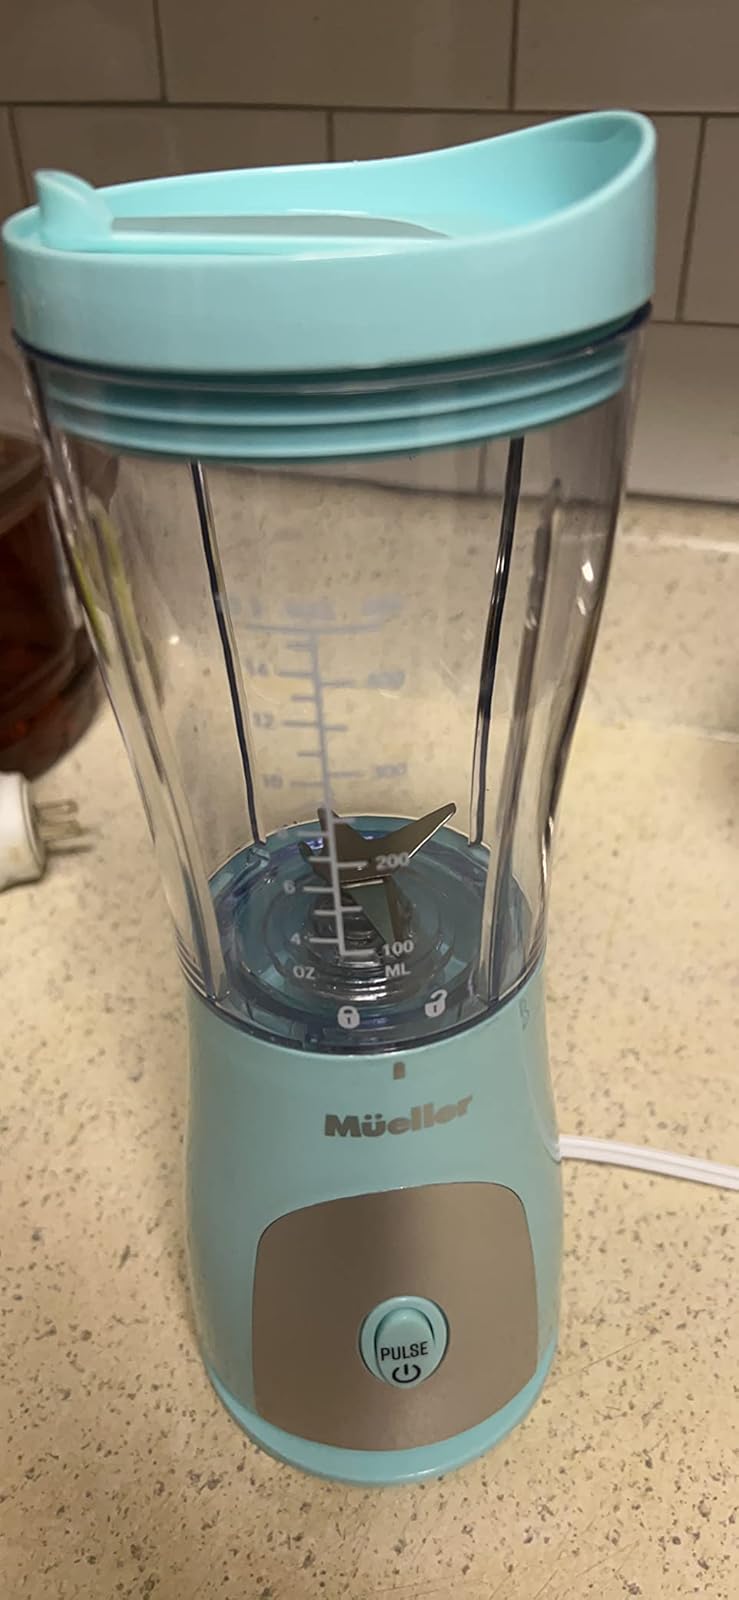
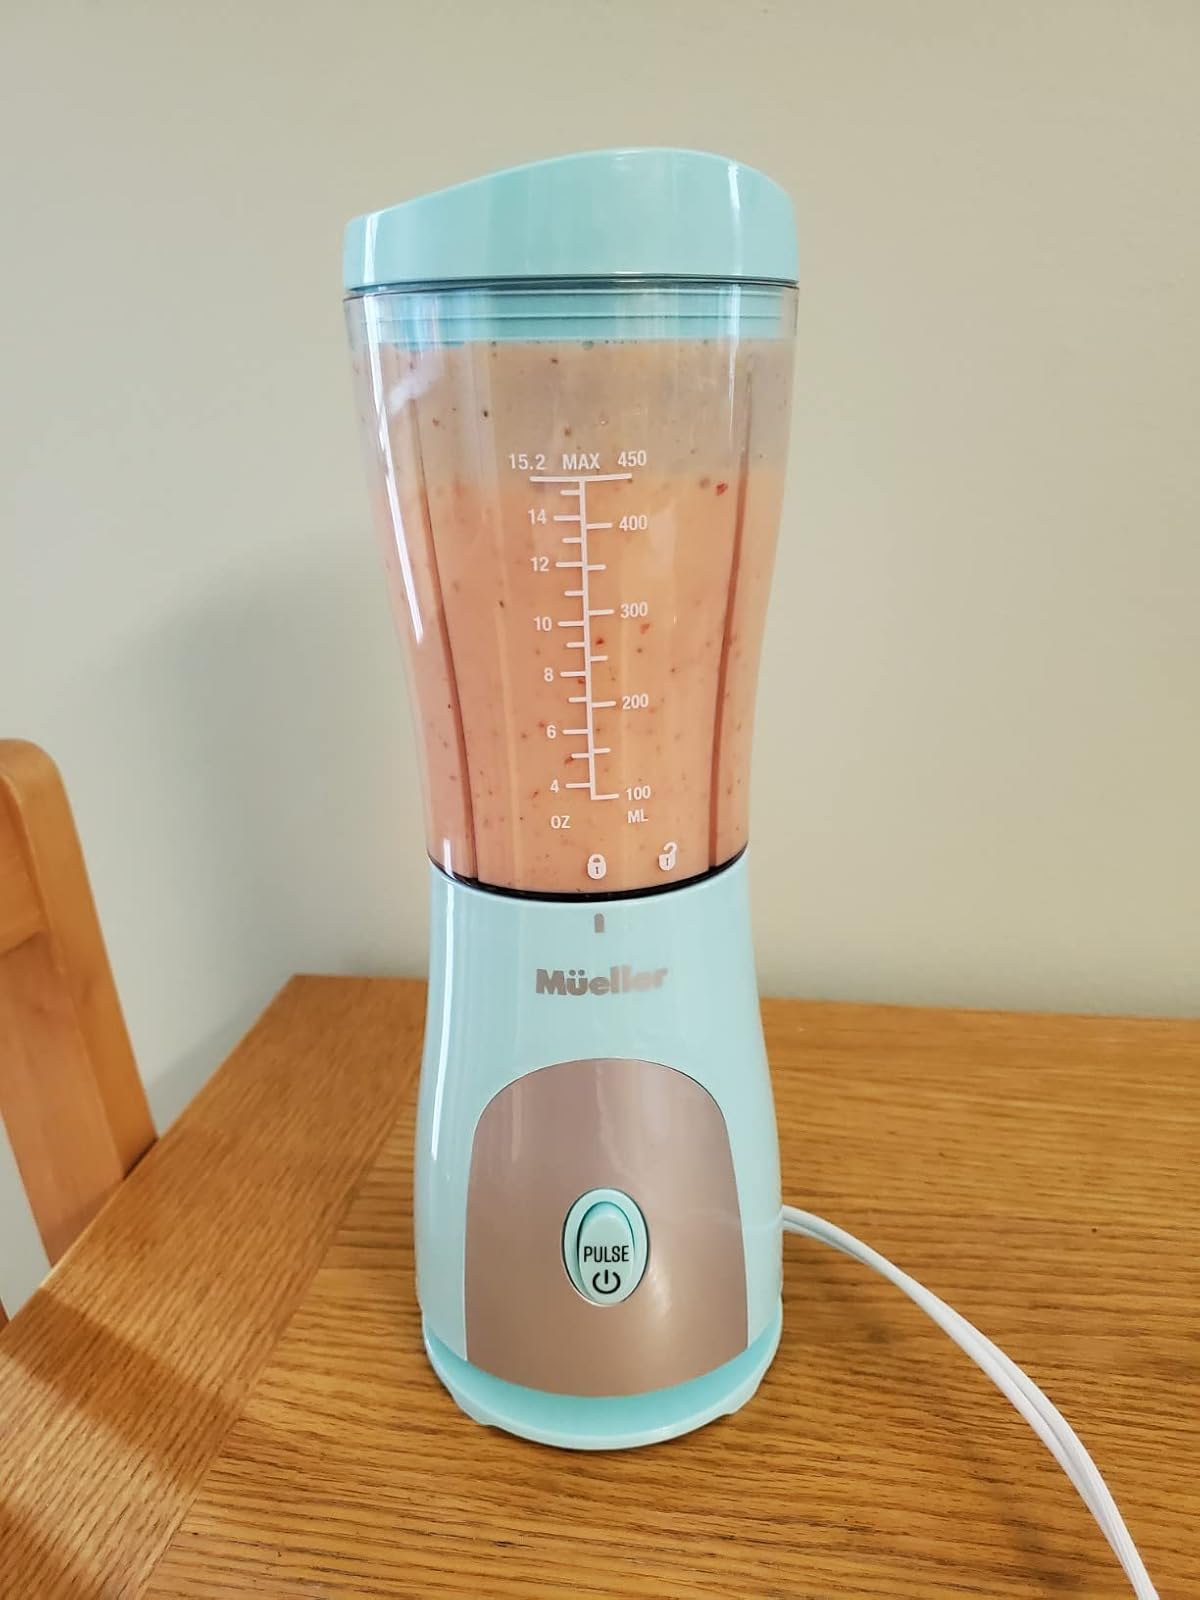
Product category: items_blender
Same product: yes